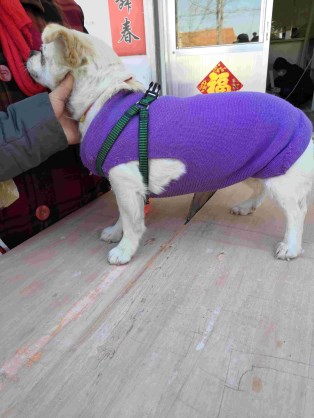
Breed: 3336-n000121-chinese_rural_dog